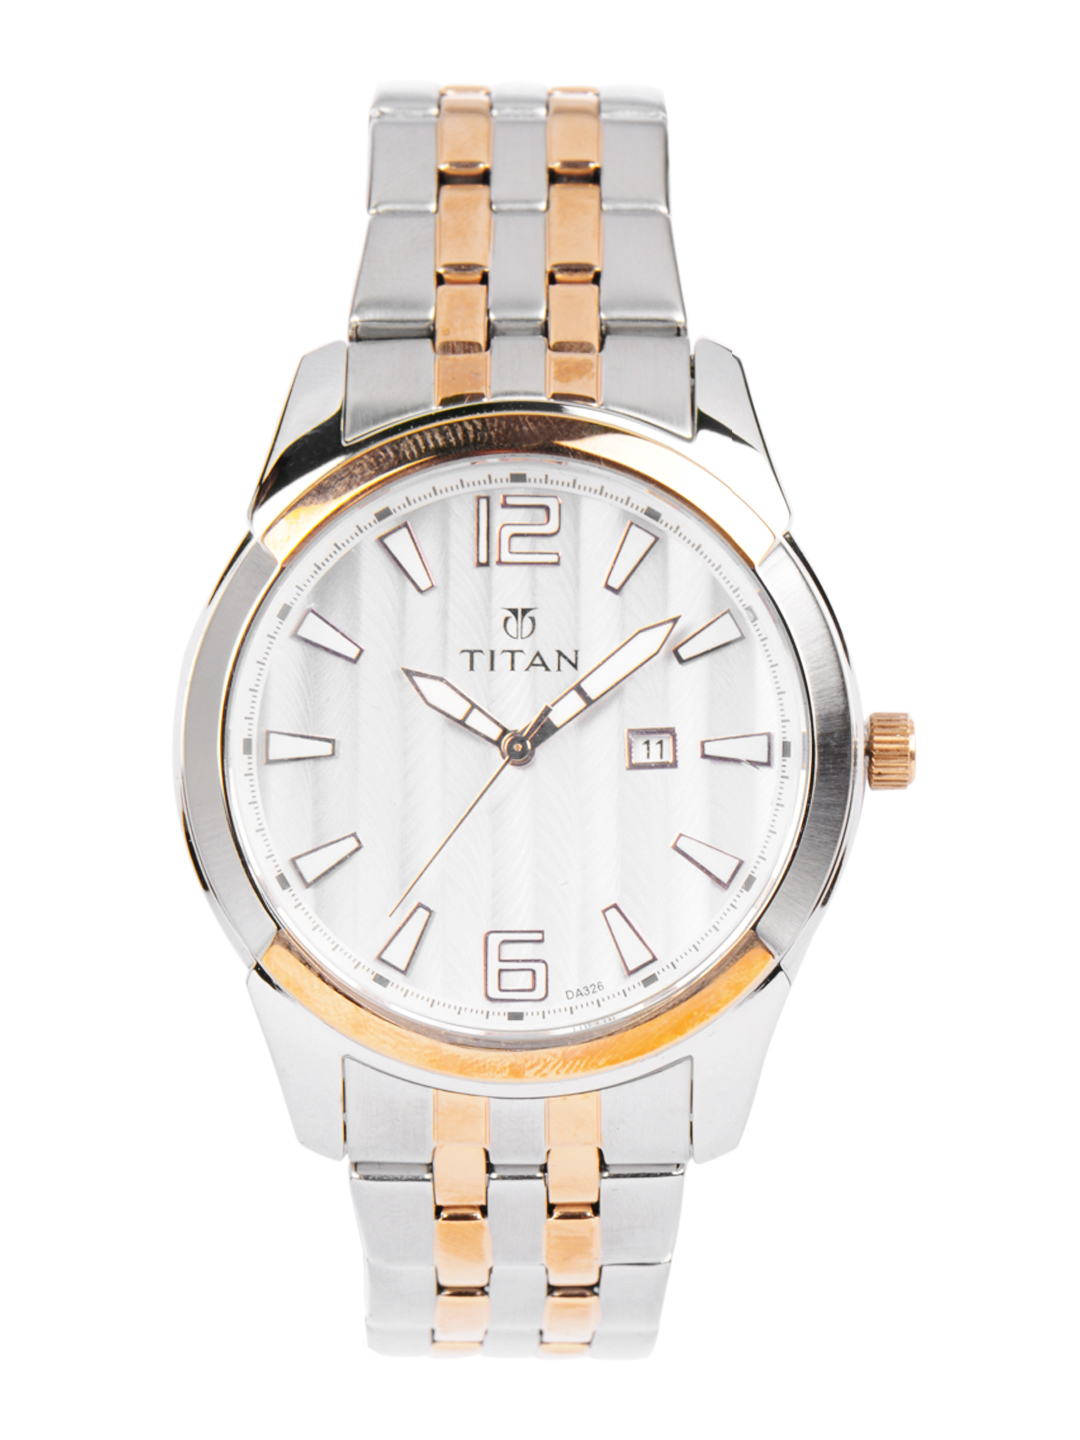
Titan Men Silver Dial Watch
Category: Accessories / Watches / Watches
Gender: Men
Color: Steel
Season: Winter 2016
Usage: Casual